Suleiman Mousa

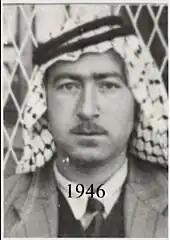
Suleiman Mousa, 1946

In 1936 he traveled to the city of Haifa in Palestine where he first began working. After returning to Irbid and resuming his profession as a teacher for a brief period, he decided to make the journey to Jaffa (يافا) by train, which interconnected it with Damascus and was part of the Hejaz Railway built by the Ottoman Empire. This journey had a significant impact on his cultural life as it was then that he started borrowing and purchasing books and novels from neighbouring libraries and fulfilling his passion of reading. He gradually learnt English using dictionaries, and published many articles in Palestinian newspapers as well as several short stories in 1938. As time progressed, he found himself leaning closer towards books of literature and poetry and his fascination in history developed.